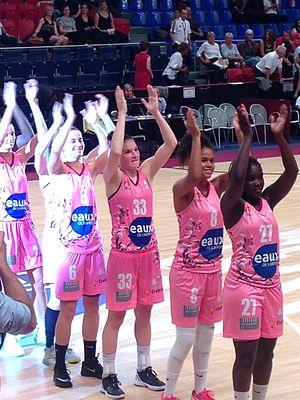
Maggie Lucas (33) et l'équipe d'Arras après sa victoire lors de l'Open LFB 2014
La saison 2014-2015 de la LFB est la 17ᵉ édition de la Ligue féminine de basket ; elle se dispute avec 14 équipes.
Maggie Lucas est une joueuse de basket-ball américaine, née le 29 novembre 1991 à Philadelphie, reconnue pour son adresse à trois points.